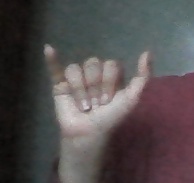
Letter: ya